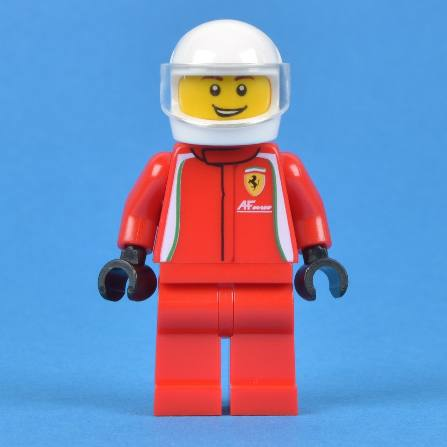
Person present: No